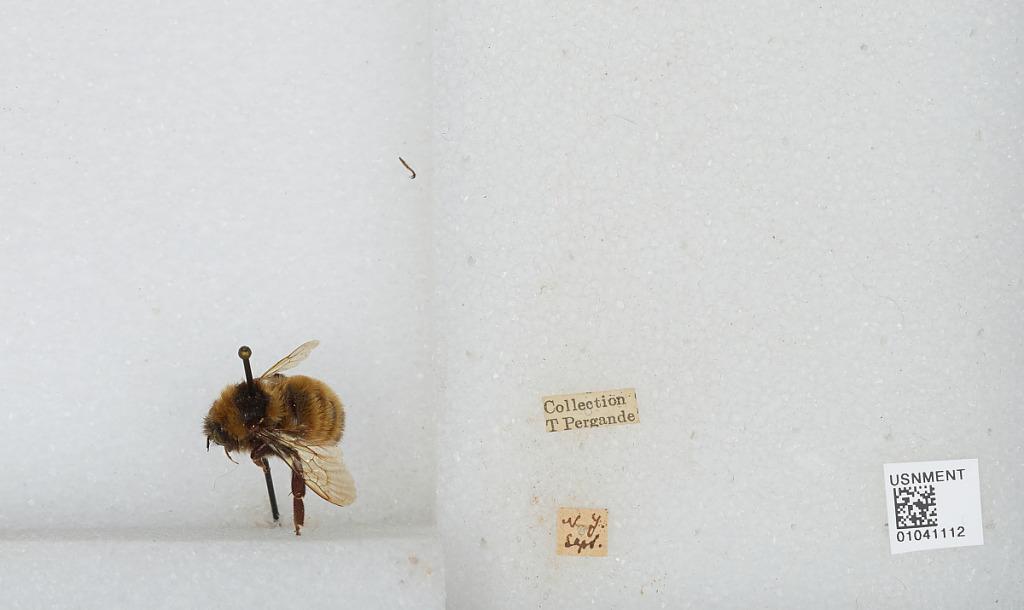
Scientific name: Bombus sp.
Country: United States
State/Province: New York